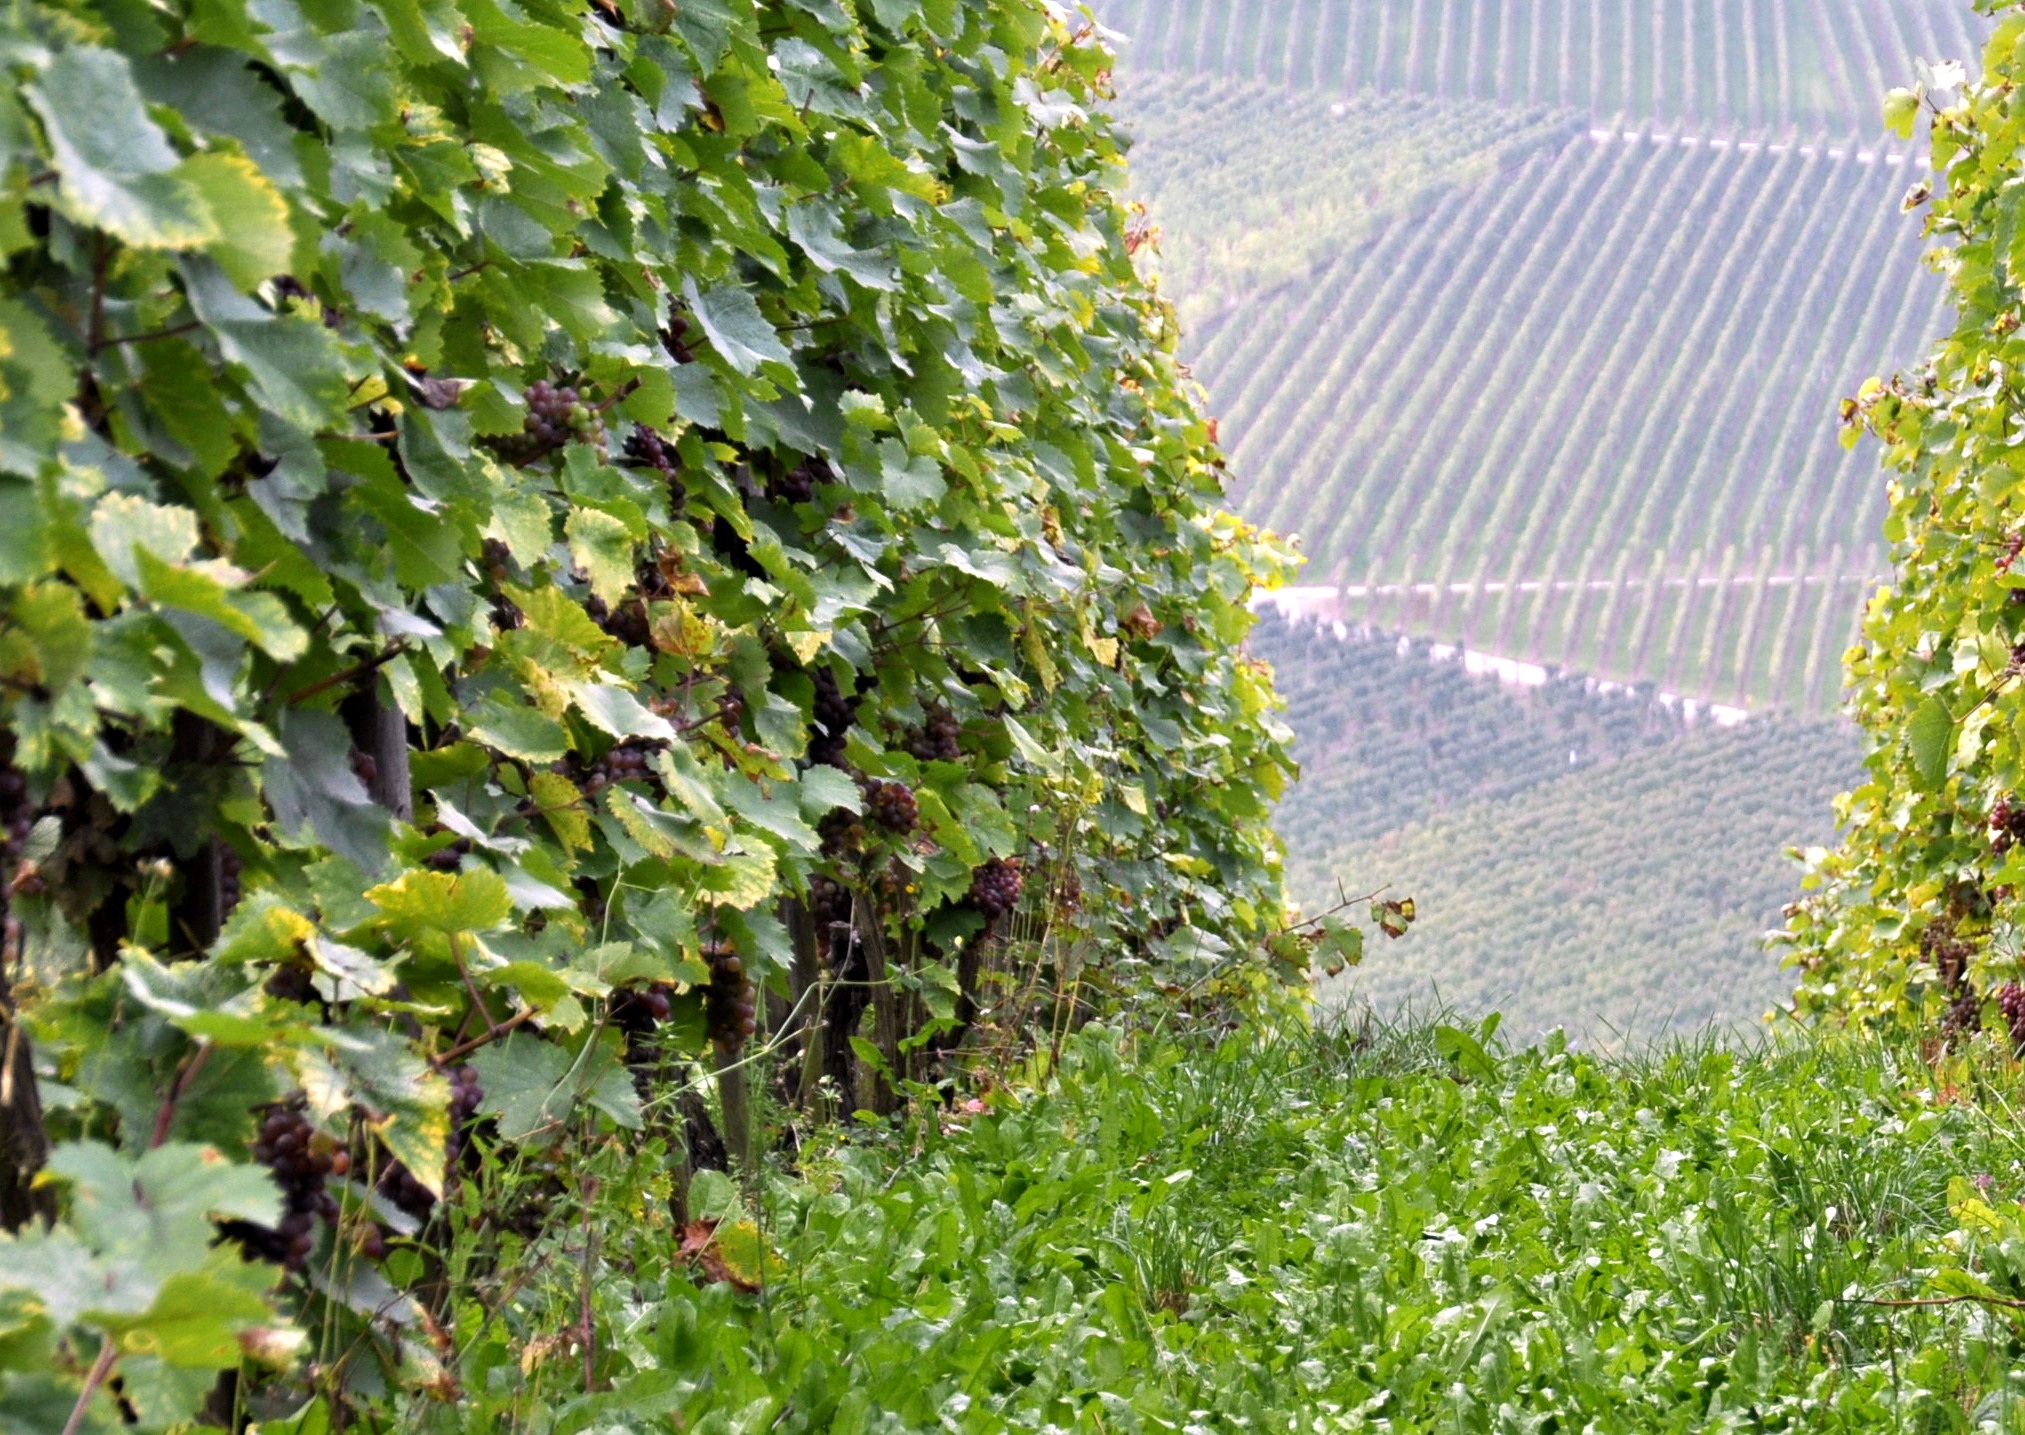
tree, plant, vineyard, lawn, vintage, leaf, flower, green, produce, autumn, agriculture, garden, shrub, grapes, plantation, hedge, flowering plant, woody plant, land plant, outdoor structure